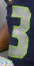
Number: 3